David Kalvitis

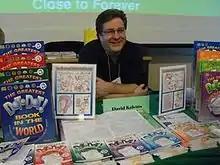
David Kalvitis at the 2011 Rochester Children's Book Festival.

David Kalvitis is an artist, graphic designer, puzzle inventor, and owner of Monkeying Around, publisher of his collections of dot-to-dot-puzzles. Born in Poughkeepsie, New York, Kalvitis is the eldest of three children. He currently resides in Rochester, New York.